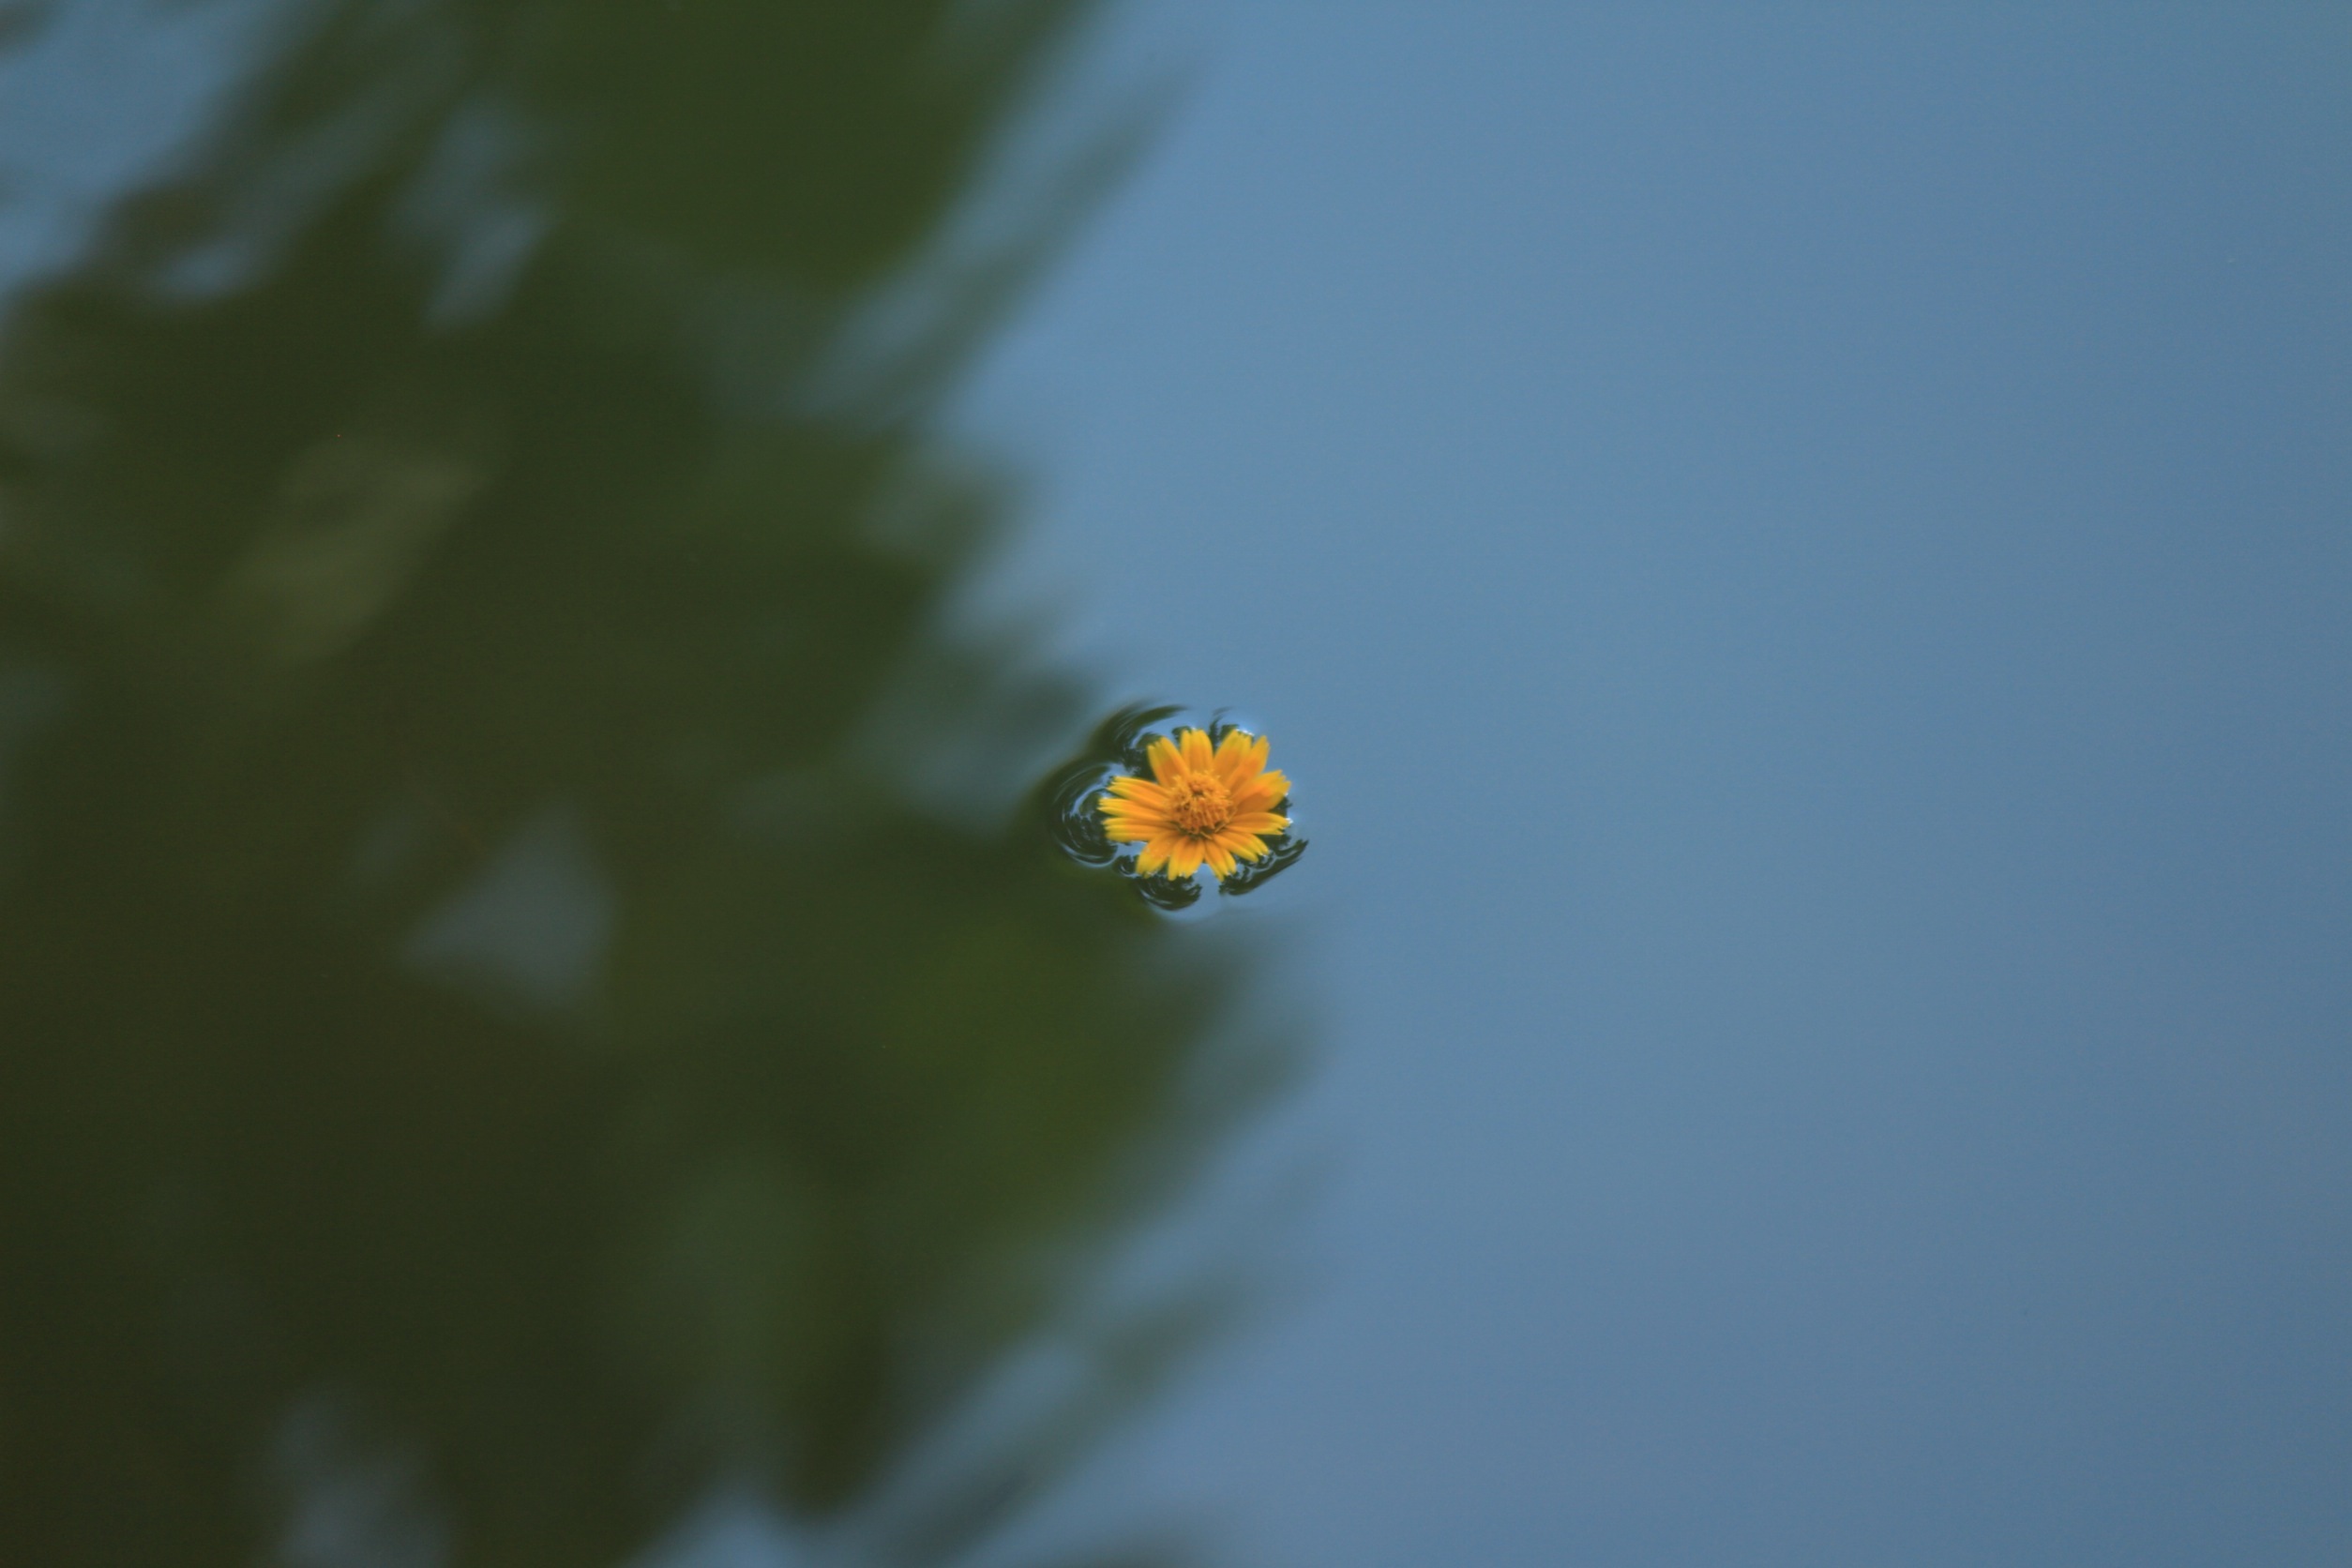
water, nature, plant, sky, photography, leaf, flower, lake, orange, green, insect, park, yellow, leisure, swimming, invertebrate, close up, macro photography, atmosphere of earth